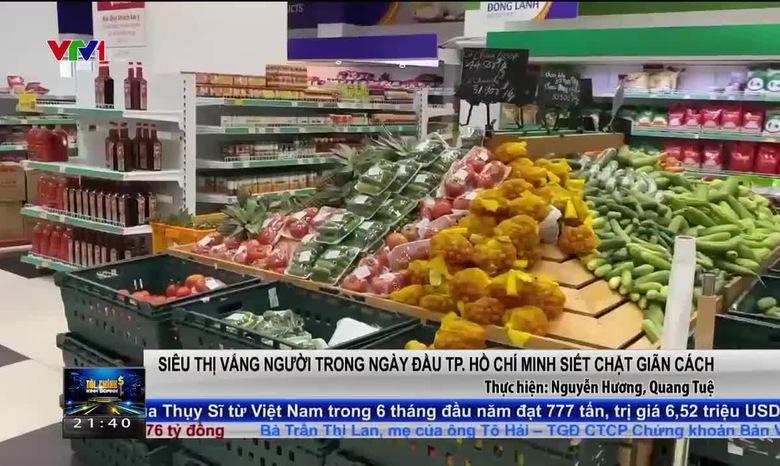
đây là khung cảnh bên trong một siêu thị đang vắng khách